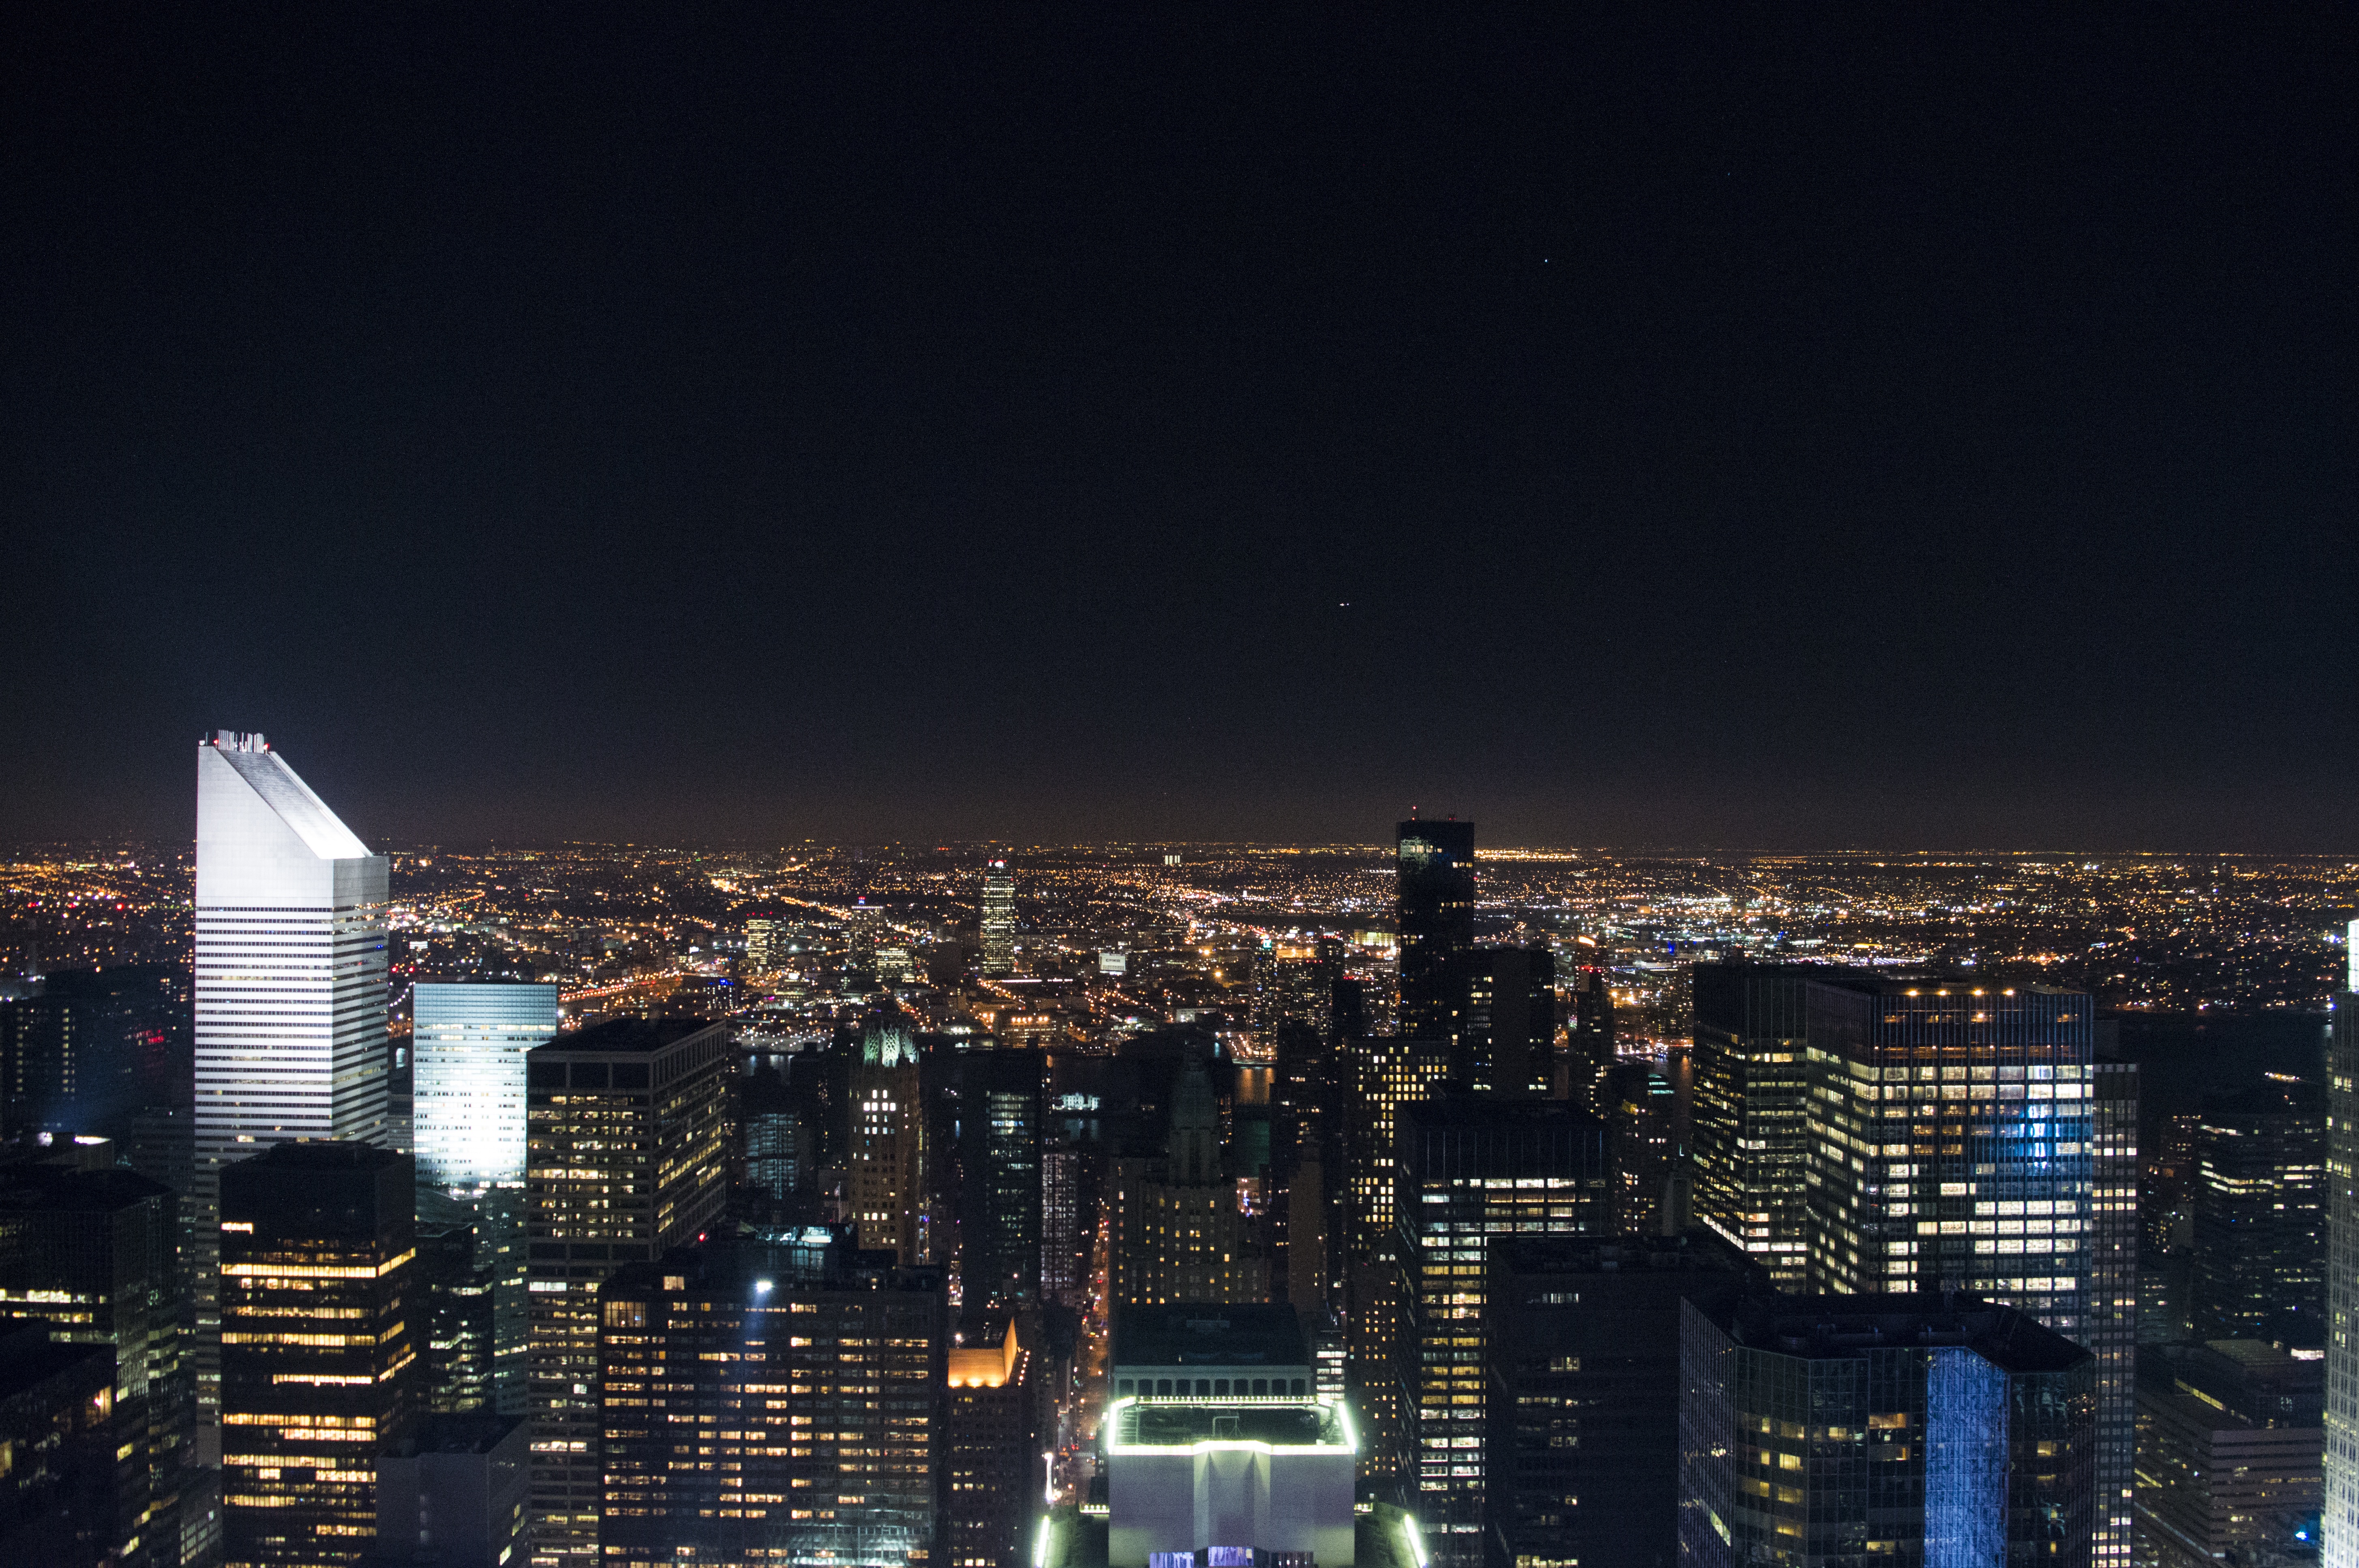
landscape, horizon, light, architecture, sky, skyline, street, night, town, city, skyscraper, urban, new york city, cityscape, downtown, dark, dusk, evening, reflection, tower, landmark, business, modern, tower block, buildings, scene, metropolis, aerial photography, urban area, human settlement, atmosphere of earth, metropolitan area